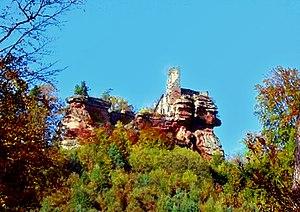
Cet article recense une partie des monuments historiques du Bas-Rhin, en France.
Cet article recense de manière non exhaustive les châteaux, maisons fortes, mottes castrales, situés dans le département français du Bas-Rhin. Il est fait état des inscriptions et classements au titre des monuments historiques.
Le château de Lutzelhardt se situe dans la commune française d'Obersteinbach et le département du Bas-Rhin. Il fait l’objet d’un classement au titre des monuments historiques depuis décembre 1898.